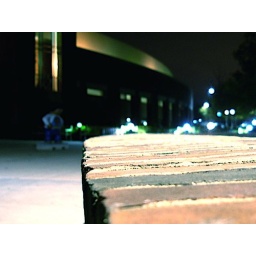
the brick wall by the traffic circle behind bird stadium...